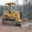
Label: tractor